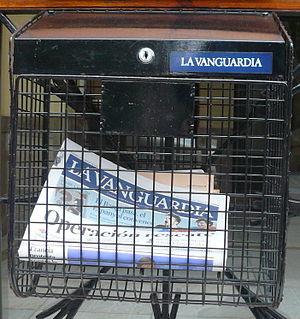
Boîte installée par La Vanguardia, pour y livrer le journal d'un abonné, à une maison à La Bonanova (Barcelona).